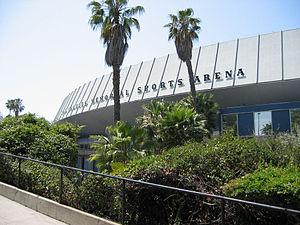
La Los Angeles Memorial Sports Arena était une salle omnisports située dans l'Exposition Park du quartier d'University Park à Los Angeles, en Californie. Le bâtiment se trouvait à côté du célèbre Los Angeles Memorial Coliseum, tout juste au sud du campus de l'Université de la Californie méridionale.